Endre Hevizi

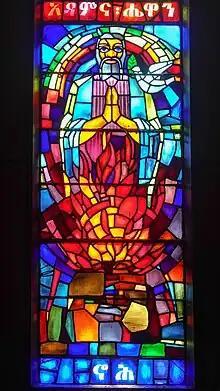
Stained-glass panel in Debre Libanos

Endre Hevizi (1923–2017) was a Hungarian artist who became a naturalised British citizen. After studying architecture in Budapest and Germany he fled to Denmark at the end of the Second World War, and lived for a while as a refugee, becoming a Post-Impressionist oil-painter, muralist, and self-taught ceramist. After marrying a Danish woman, he emigrated with her to England in 1946, and found work at Booths and Colcloughs, one of the Staffordshire Potteries. He moved to London after 1953 to work in the fields of architectural and interior design.